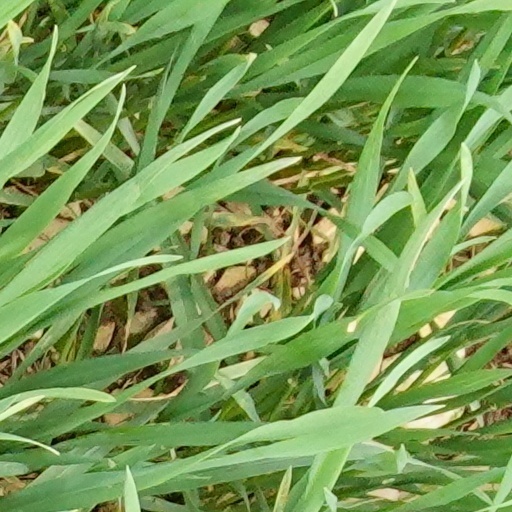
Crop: wheat